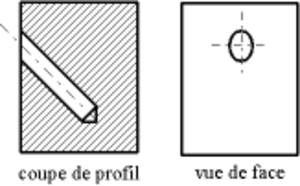
Ellipse servant à représenter un perçage oblique vu de face. La figure de gauche représente la vue en coupe de profil. La figure de droite représente la vue de face. Auteur
En géométrie, une ellipse est une courbe plane fermée obtenue par l’intersection d’un cône de révolution avec un plan, à condition que celui-ci coupe l'axe de rotation du cône ou du cylindre : c'est une conique d'excentricité strictement comprise entre 0 et 1. On peut également la définir comme le lieu des points dont la somme des distances à deux points fixes, dits foyers, est constante.